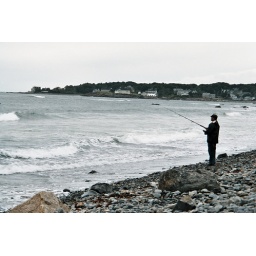
That guy left his woman in the car to fish for about a half an hour.